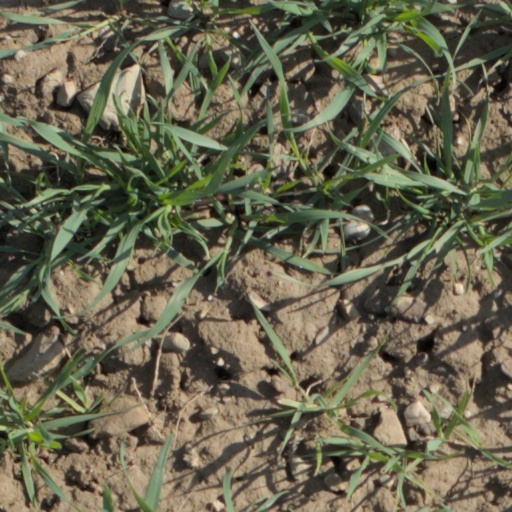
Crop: wheat